1907–08 New Zealand rugby tour of Australia and Great Britain

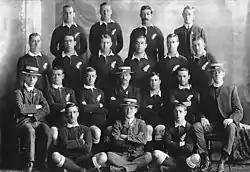
1907 All Golds team photo

The side selected was regarded as surprisingly strong, given the secretive circumstances that it was selected, and included a good mix of experience (nine internationals and fourteen provincial players) and youth.